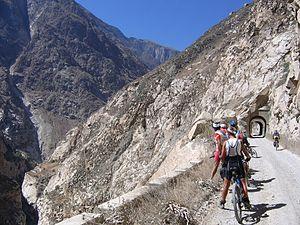
Le Cañón del Pato sont des gorges situées dans la région d'Áncash, au Pérou.